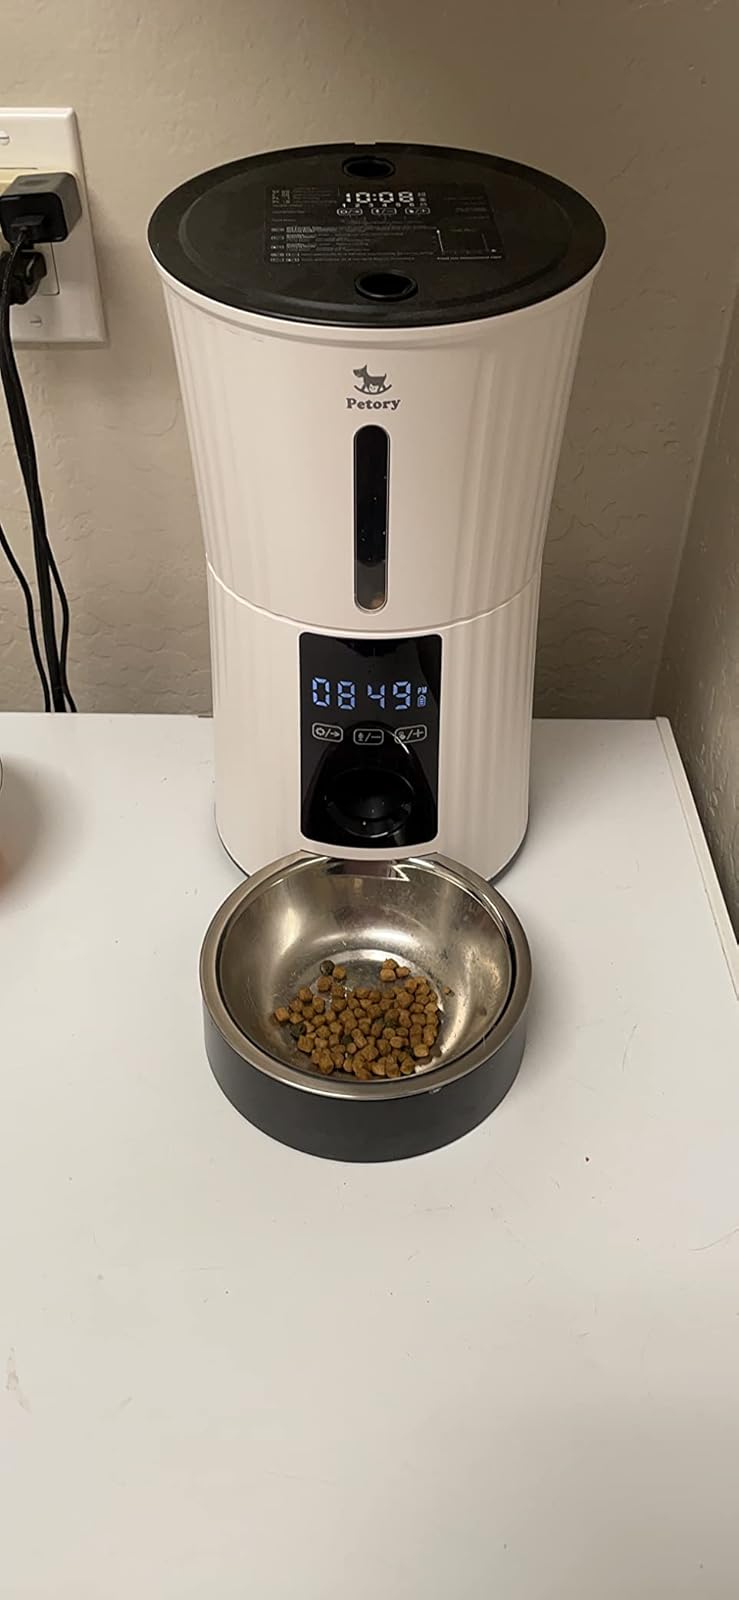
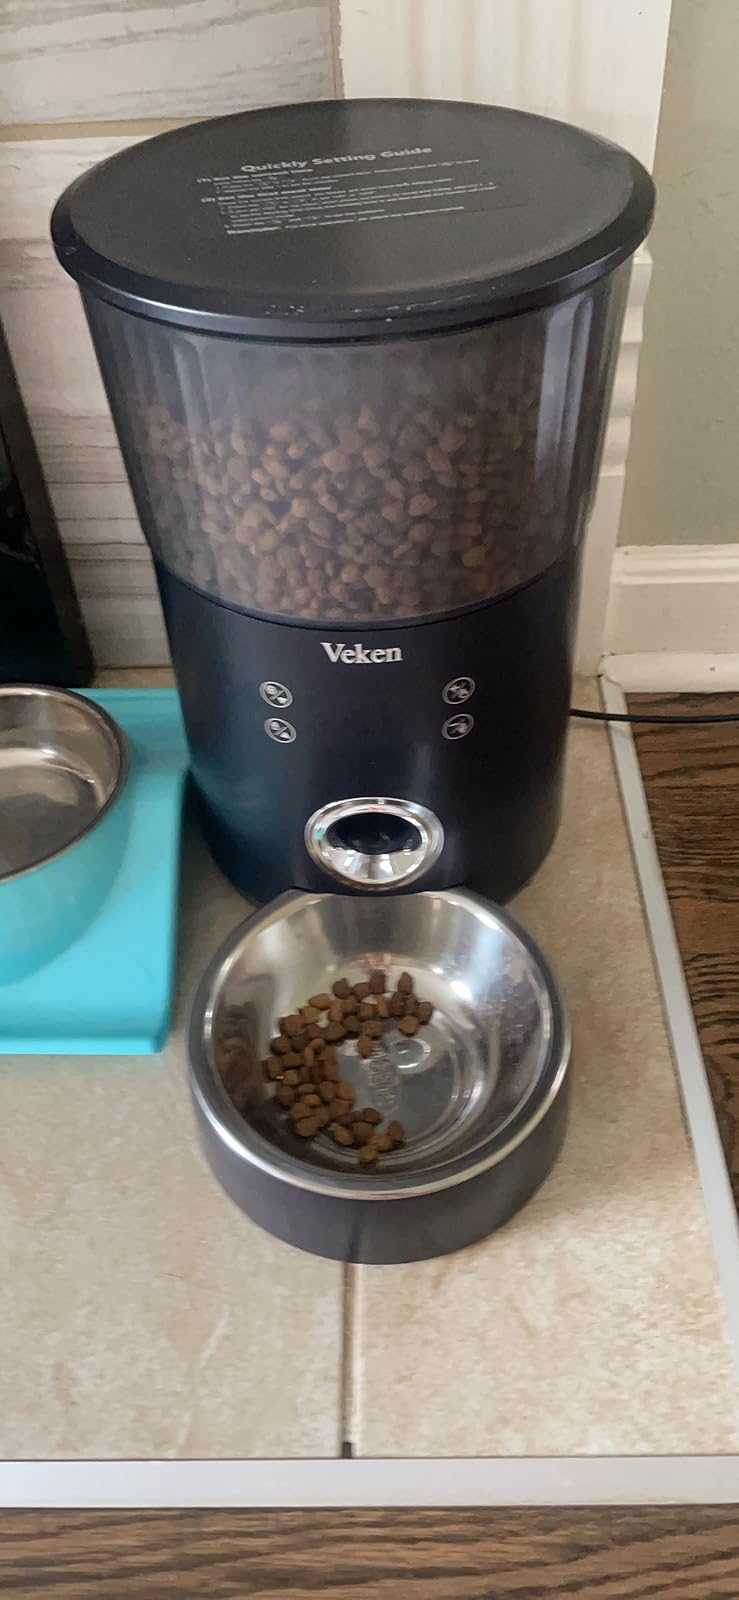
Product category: items_feeder
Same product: no